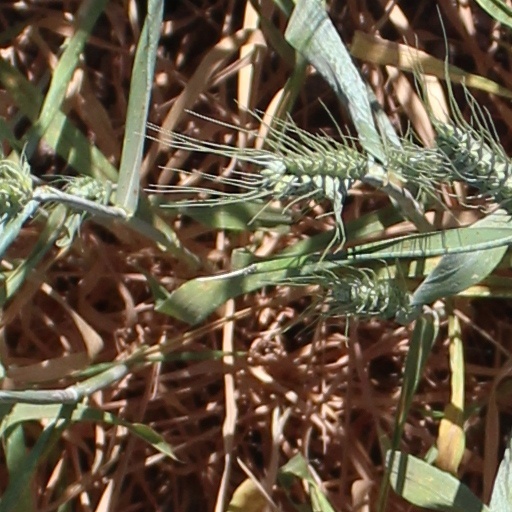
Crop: wheat